Cooling, Kent

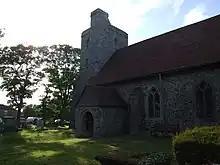
St James' Church, Cooling.

The parish church of St James dates from the late 13th century. Although it has long been classified 'redundant', and no longer used for regular worship, Jools Holland married Christabel (former Countess of Durham) there in August 2007. The church is maintained by the Churches Conservation Trust and is open to visitors daily. In the churchyard are a group of children's gravestones which are widely considered to have inspired Charles Dickens' description of the churchyard in the opening scene of the novel "Great Expectations".